Weston Pass Fire

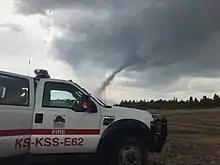
A tornado caused a Kansas Forest Service crew as well as other crews in the area to cease firefighting efforts.

On July 5, 2018, a rare high elevation tornado was reported on the edge of the fire. It forced firefighters off their line in fighting the fire.